2005 UEFA Champions League final

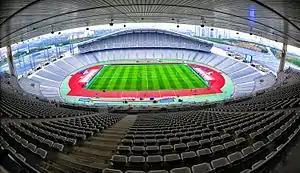
The Atatürk Olympic Stadium held the final

The final was held at Atatürk Olympic Stadium, it was the first time a European final had been held in Turkey. There were reservations about holding the final in Turkey but UEFA chief executive, Lars-Christer Olsson was satisfied by the assurances of the Turkish authorities: "The conditions there are the same, generally, as for all countries and they have given guarantees, this is important, especially since their experiences last autumn. We have also asked for additional investments in the infrastructure around the stadium and they have agreed to this, too."